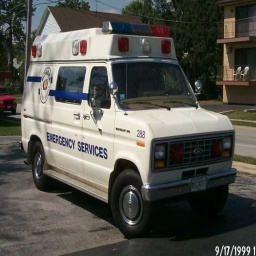
Label: ambulance